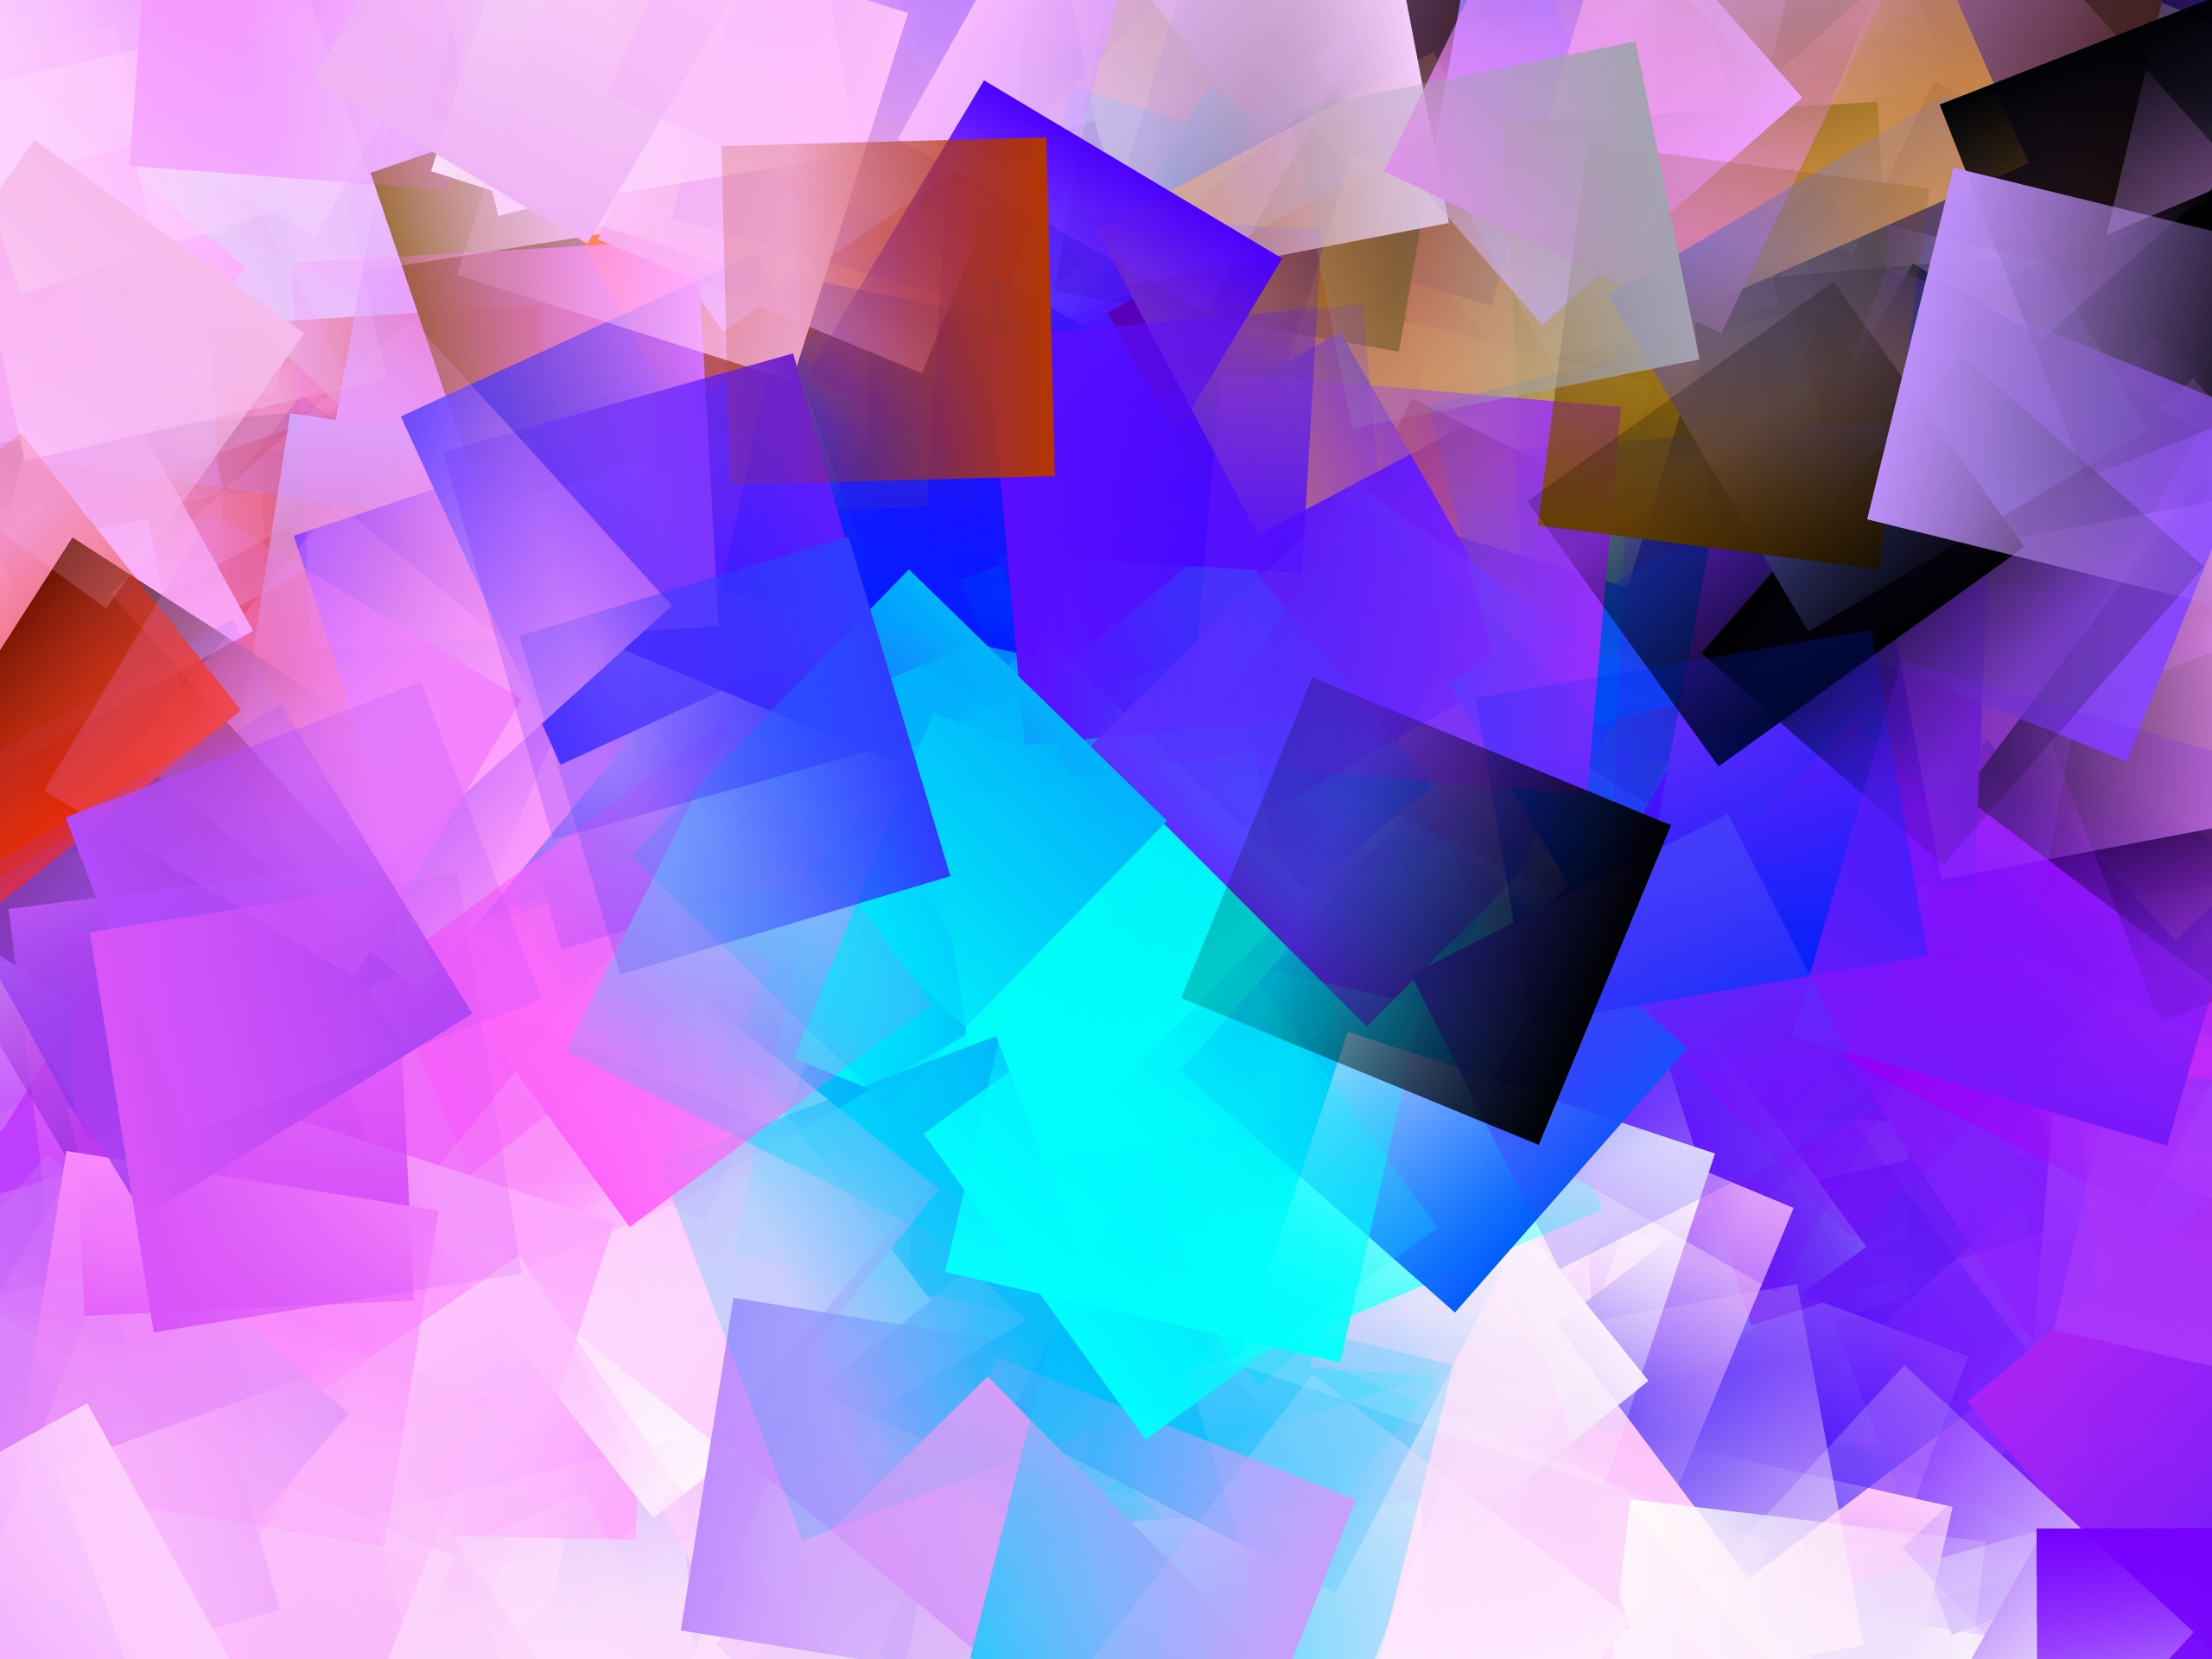
texture, purple, petal, pattern, line, color, desktop, blue, pink, circle, font, illustration, design, triangle, violet, symmetry, magenta, shape, graphics, the background, computer wallpaper